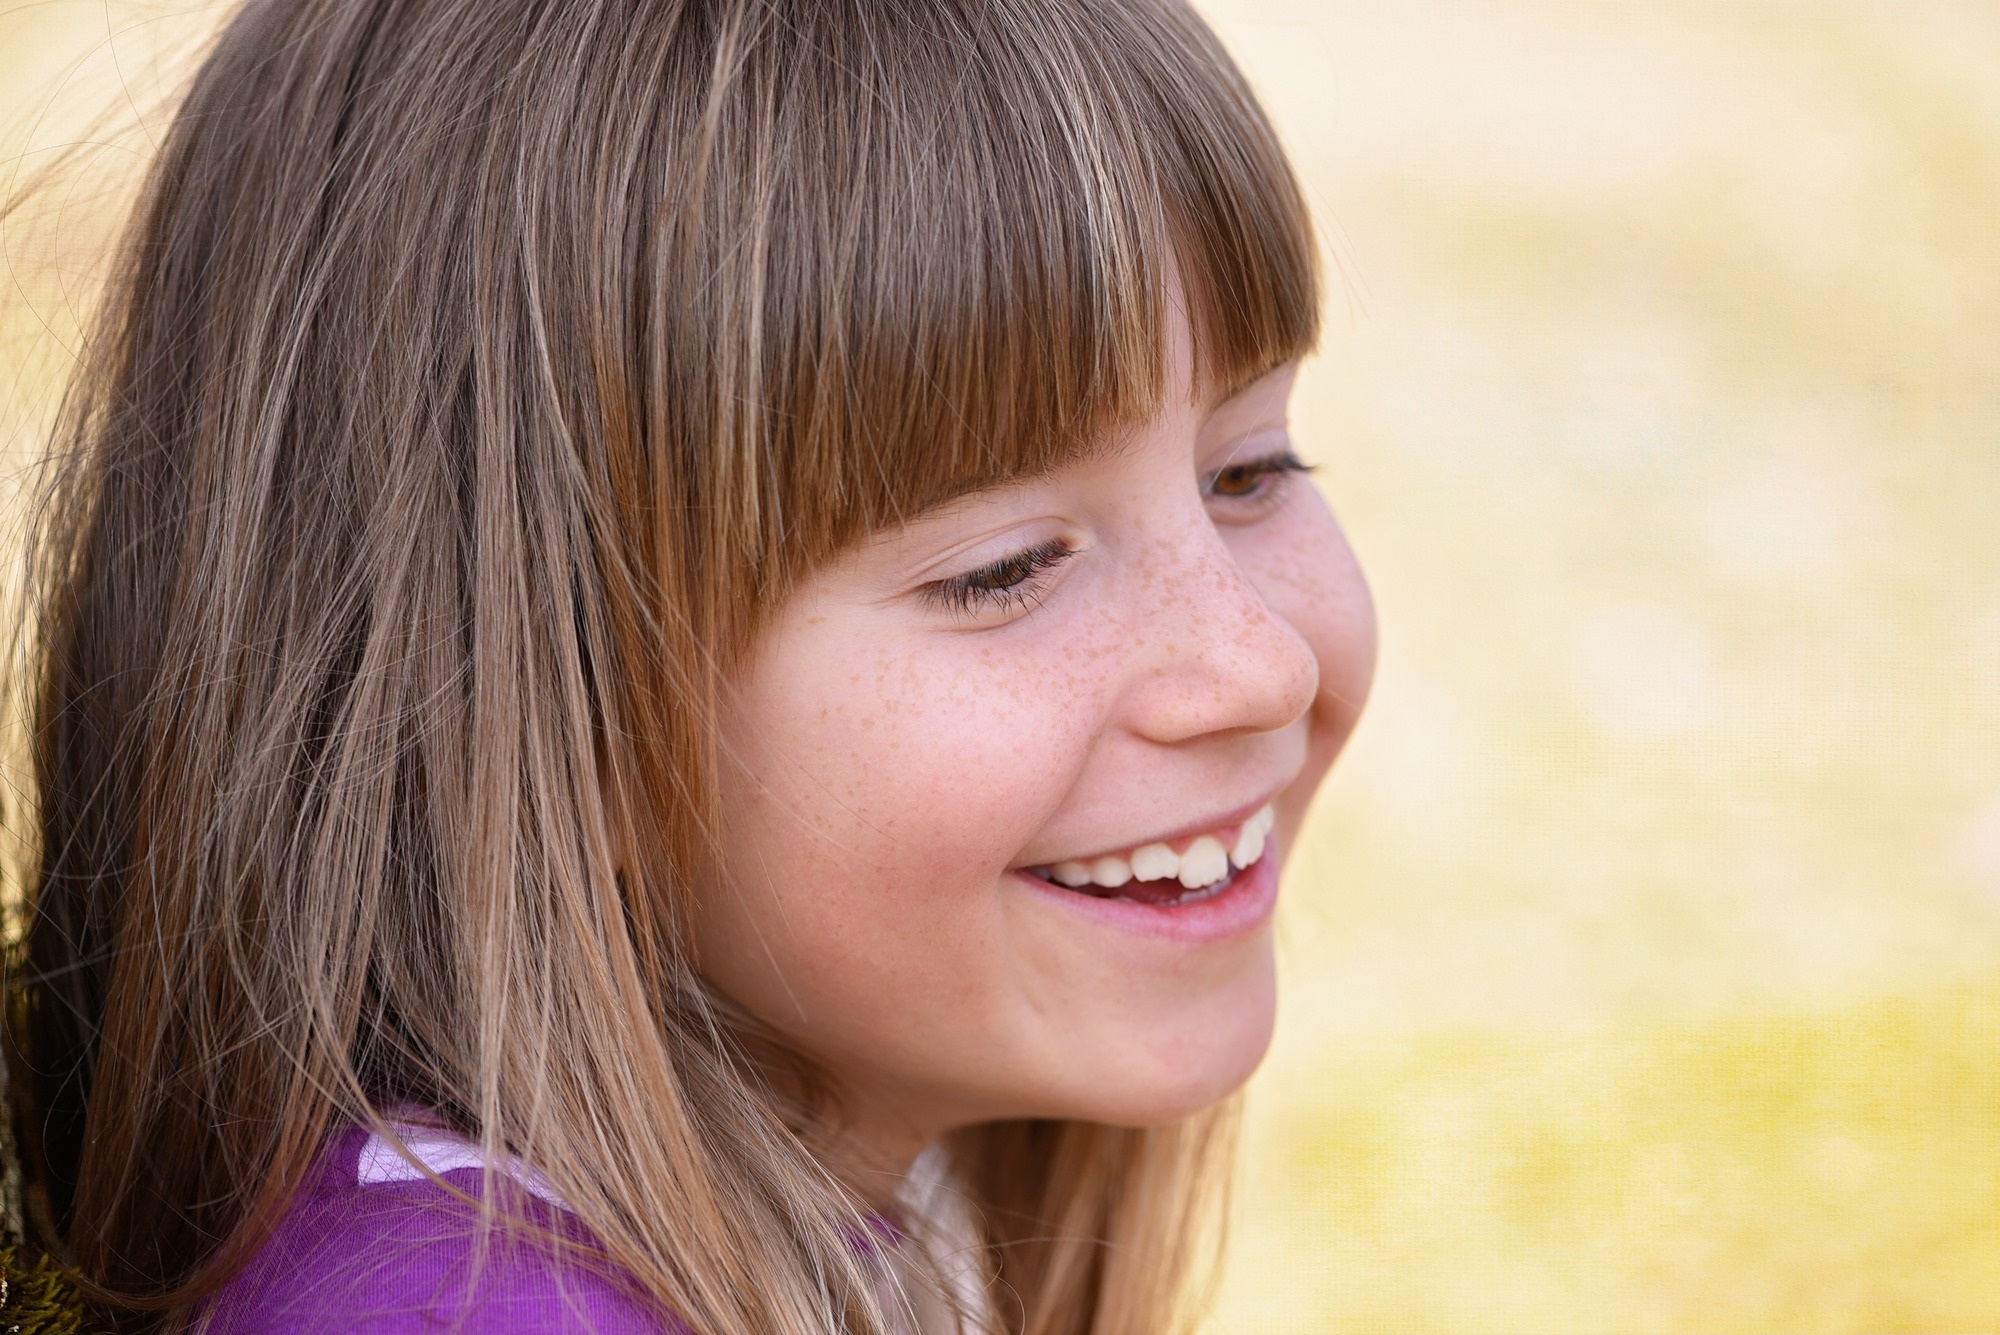
person, girl, woman, hair, portrait, child, human, close, facial expression, hairstyle, smile, laugh, long hair, close up, face, nose, toddler, eye, head, skin, beauty, blond, organ, laughter, tooth, emotion, brown hair, portrait photography